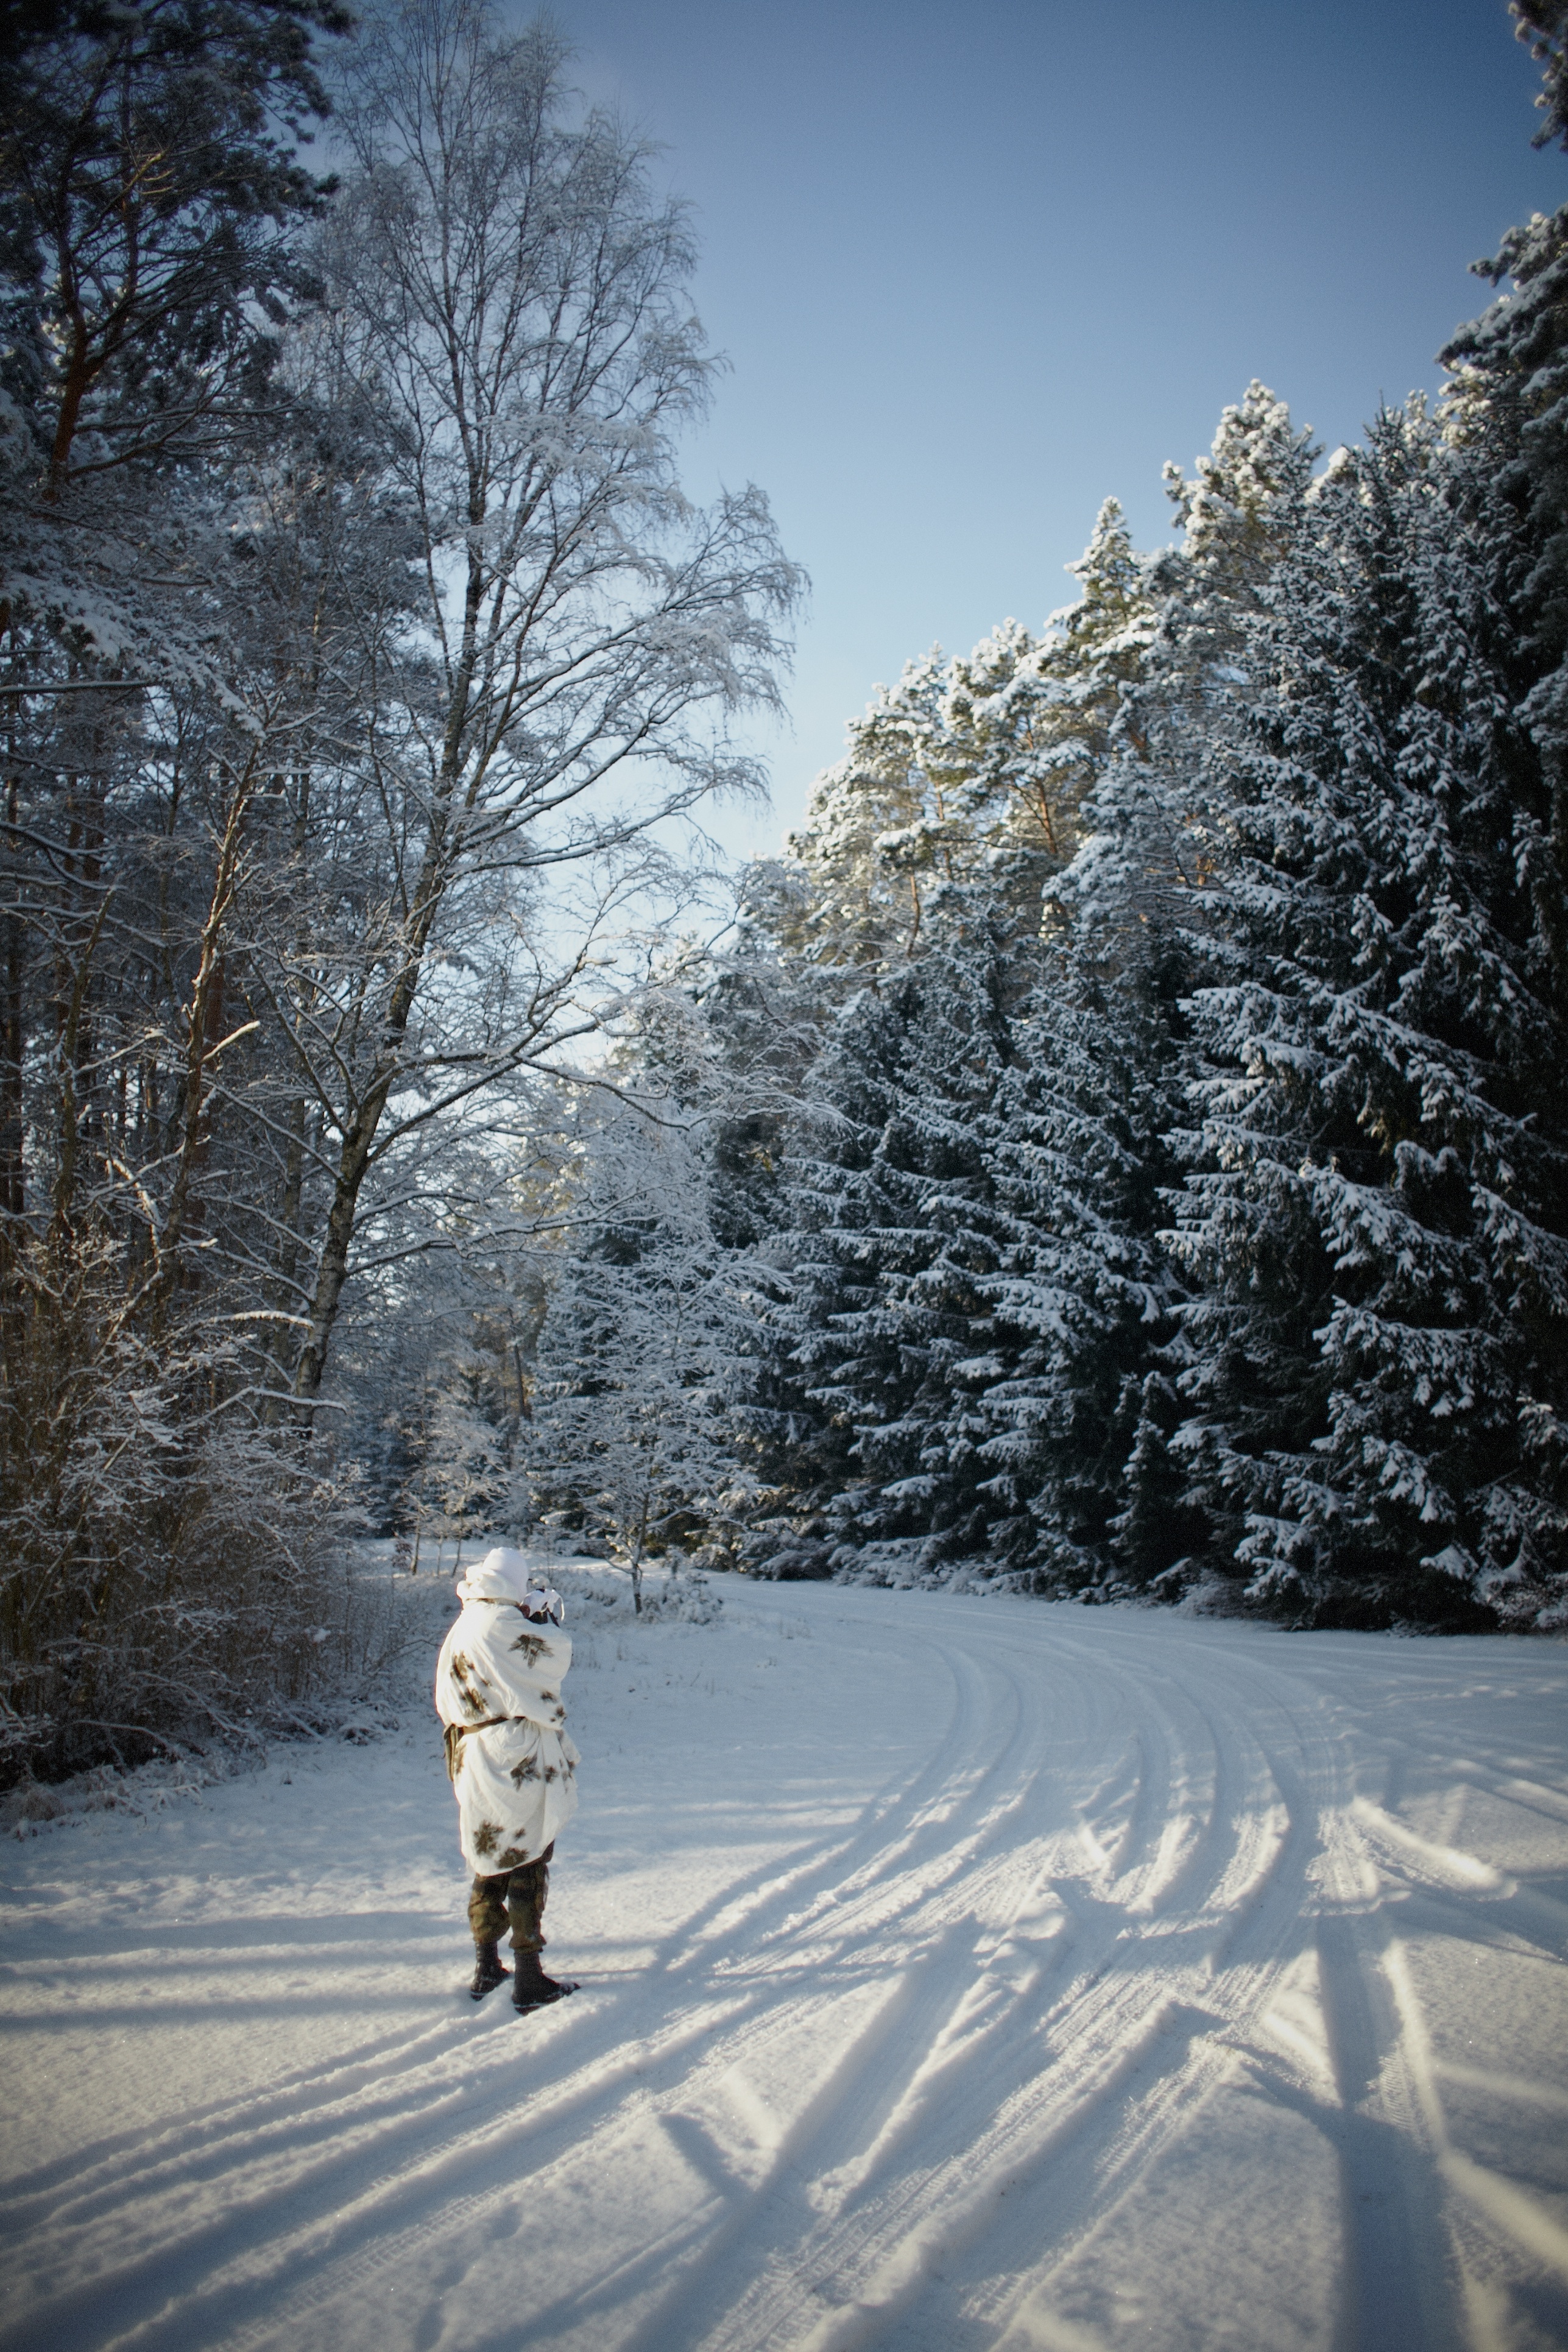
tree, forest, mountain, snow, winter, mountain range, vehicle, weather, snowshoe, season, footwear, freezing, woody plant